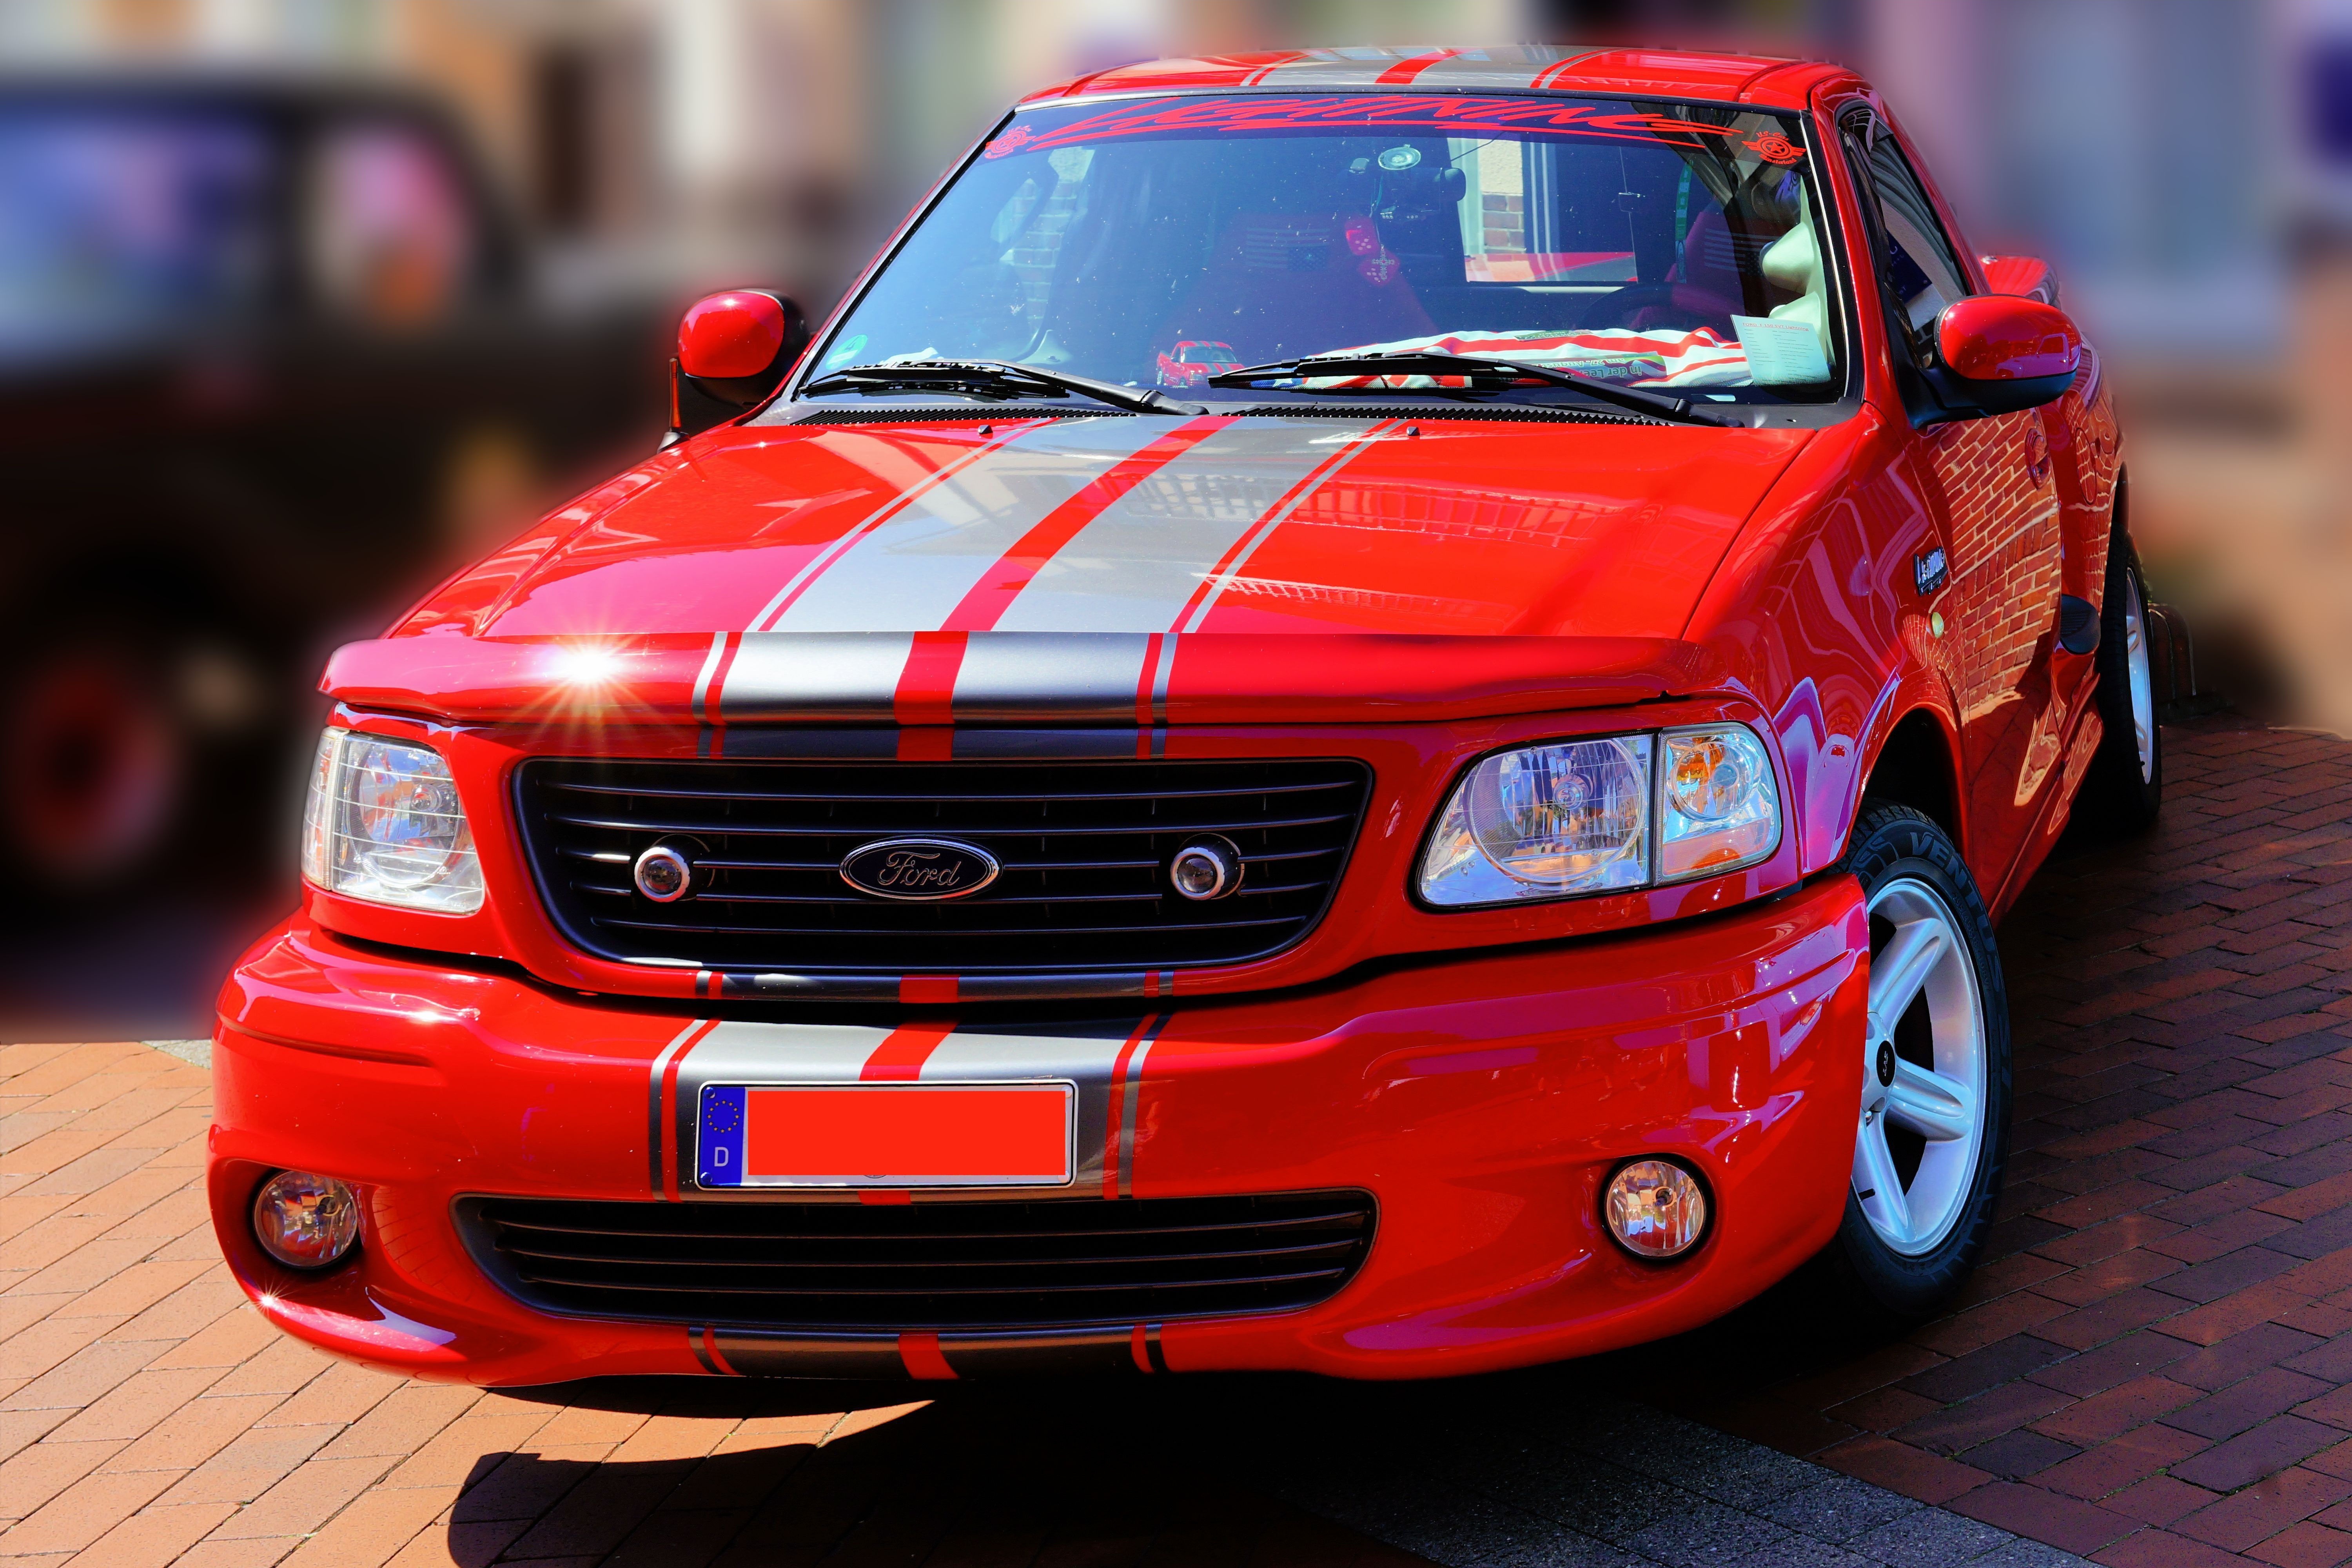
car, wheel, truck, red, vehicle, drive, auto, muscle, automotive, motor vehicle, bumper, power, american, ford, pickup, classic, american car, pickup truck, us car, auto show, ford pickup, all wheel drive, sport utility vehicle, land vehicle, automobile make, automotive exterior, automotive design, compact sport utility vehicle